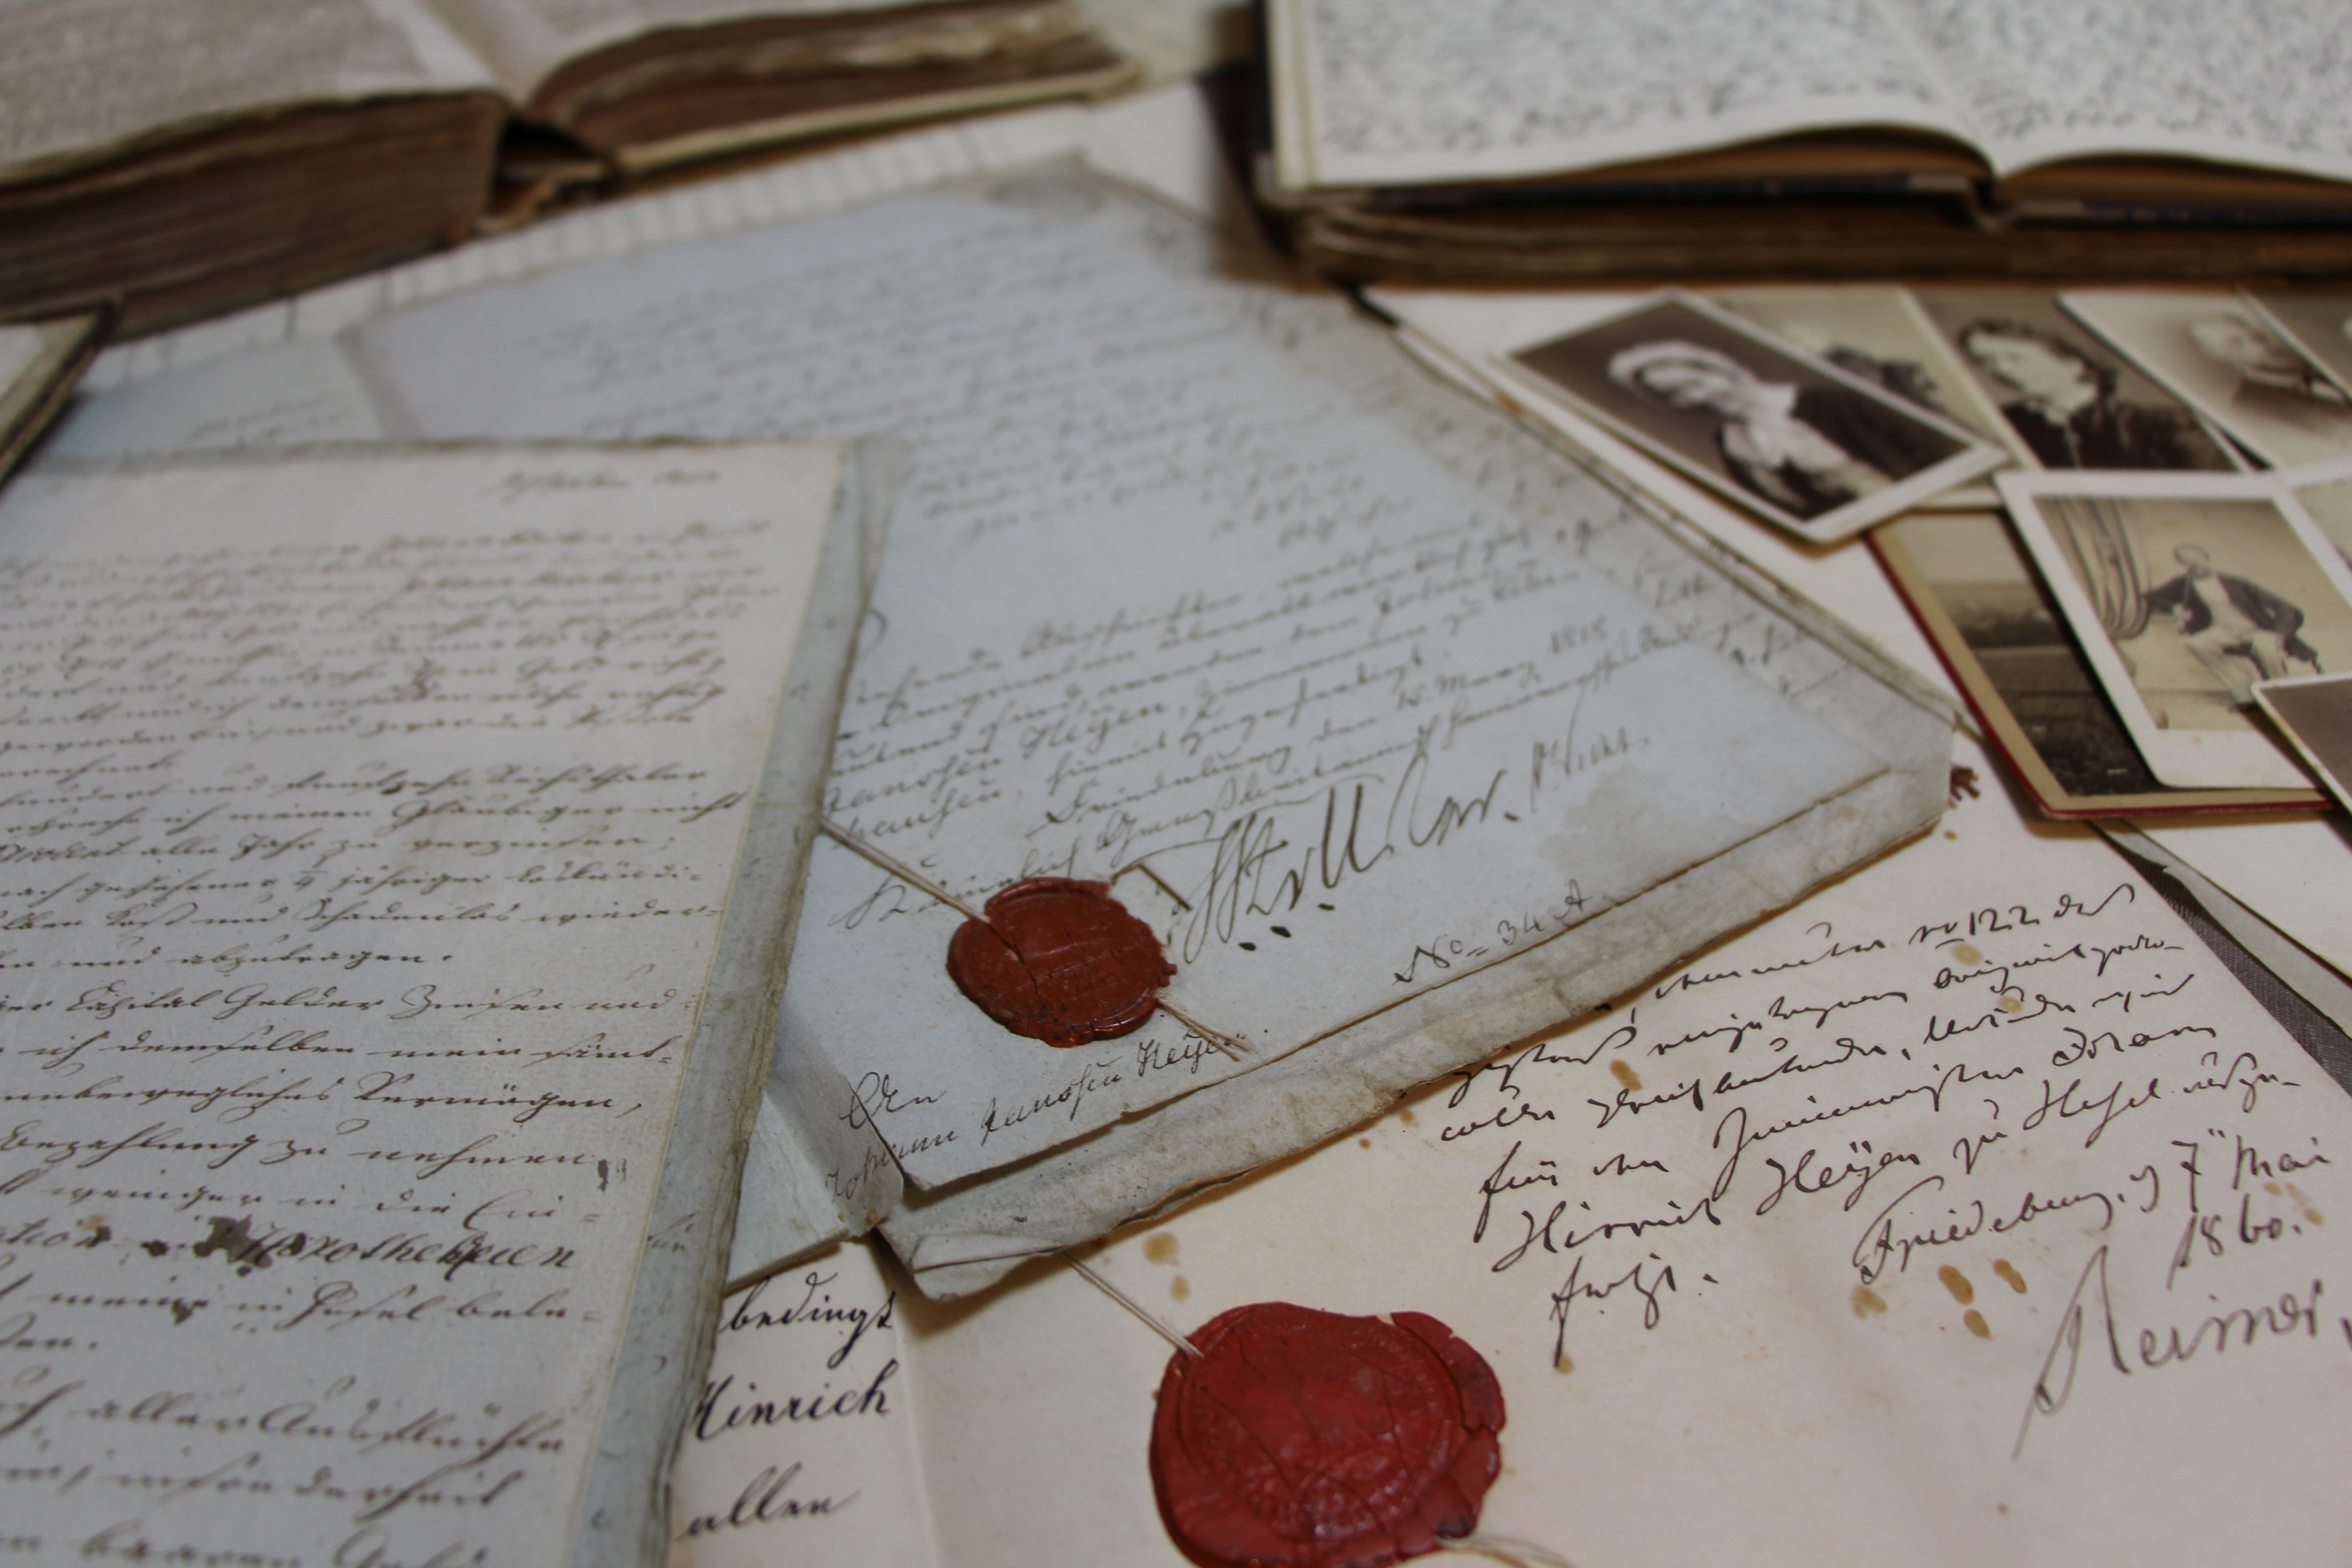
writing, photo, pattern, seal, paper, file, art, sketch, drawing, handwriting, calligraphy, document, certificate